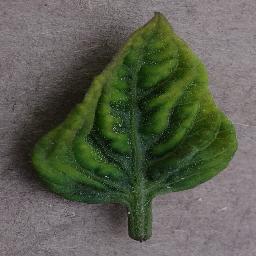
Label: Tomato___Tomato_Yellow_Leaf_Curl_Virus